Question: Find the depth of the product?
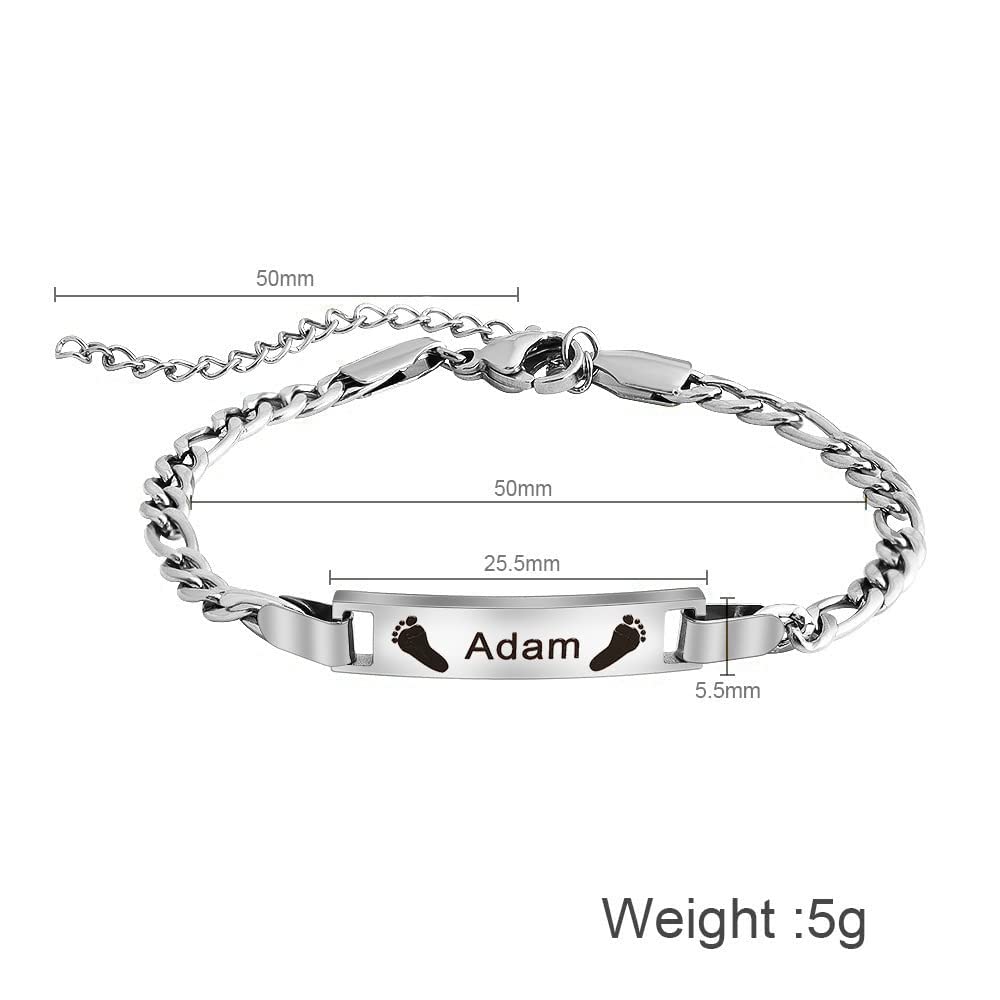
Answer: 50.0 millimetre